Opal (armoured personnel carrier)

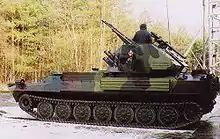
"Sopel"

("LSPZRA" for "lekki samobieżny przeciwlotniczy zestaw rakietowo-artyleryjski" – lit. "light, self-propelled, anti-aircraft, combined gun and missile system"; "Sopel" is Polish for Icicle) - air defence variant armed with twin 23 mm cannon and two 9M32M "Strela-2M" surface to air missiles. Vehicle designed as air-defence vehicle for mechanized units. Only prototype.